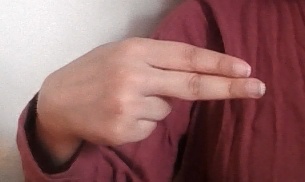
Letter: ain